Feminine hygiene

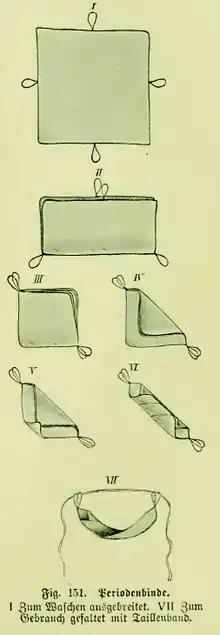
Instructions on how to fold a piece of fabric to be used as a menstrual pad. At the bottom, how to fasten the pad with cord to the waistband is demonstrated. From the German book "The woman as a family doctor", 1911.

In ancient Egypt, the Roman Empire and Indonesia, various natural materials – wool, grass, papyrus – were used as tampons. In ancient Japan, the tampon was made of paper and held in place by a special binder called , and was changed up to 12 times a day.